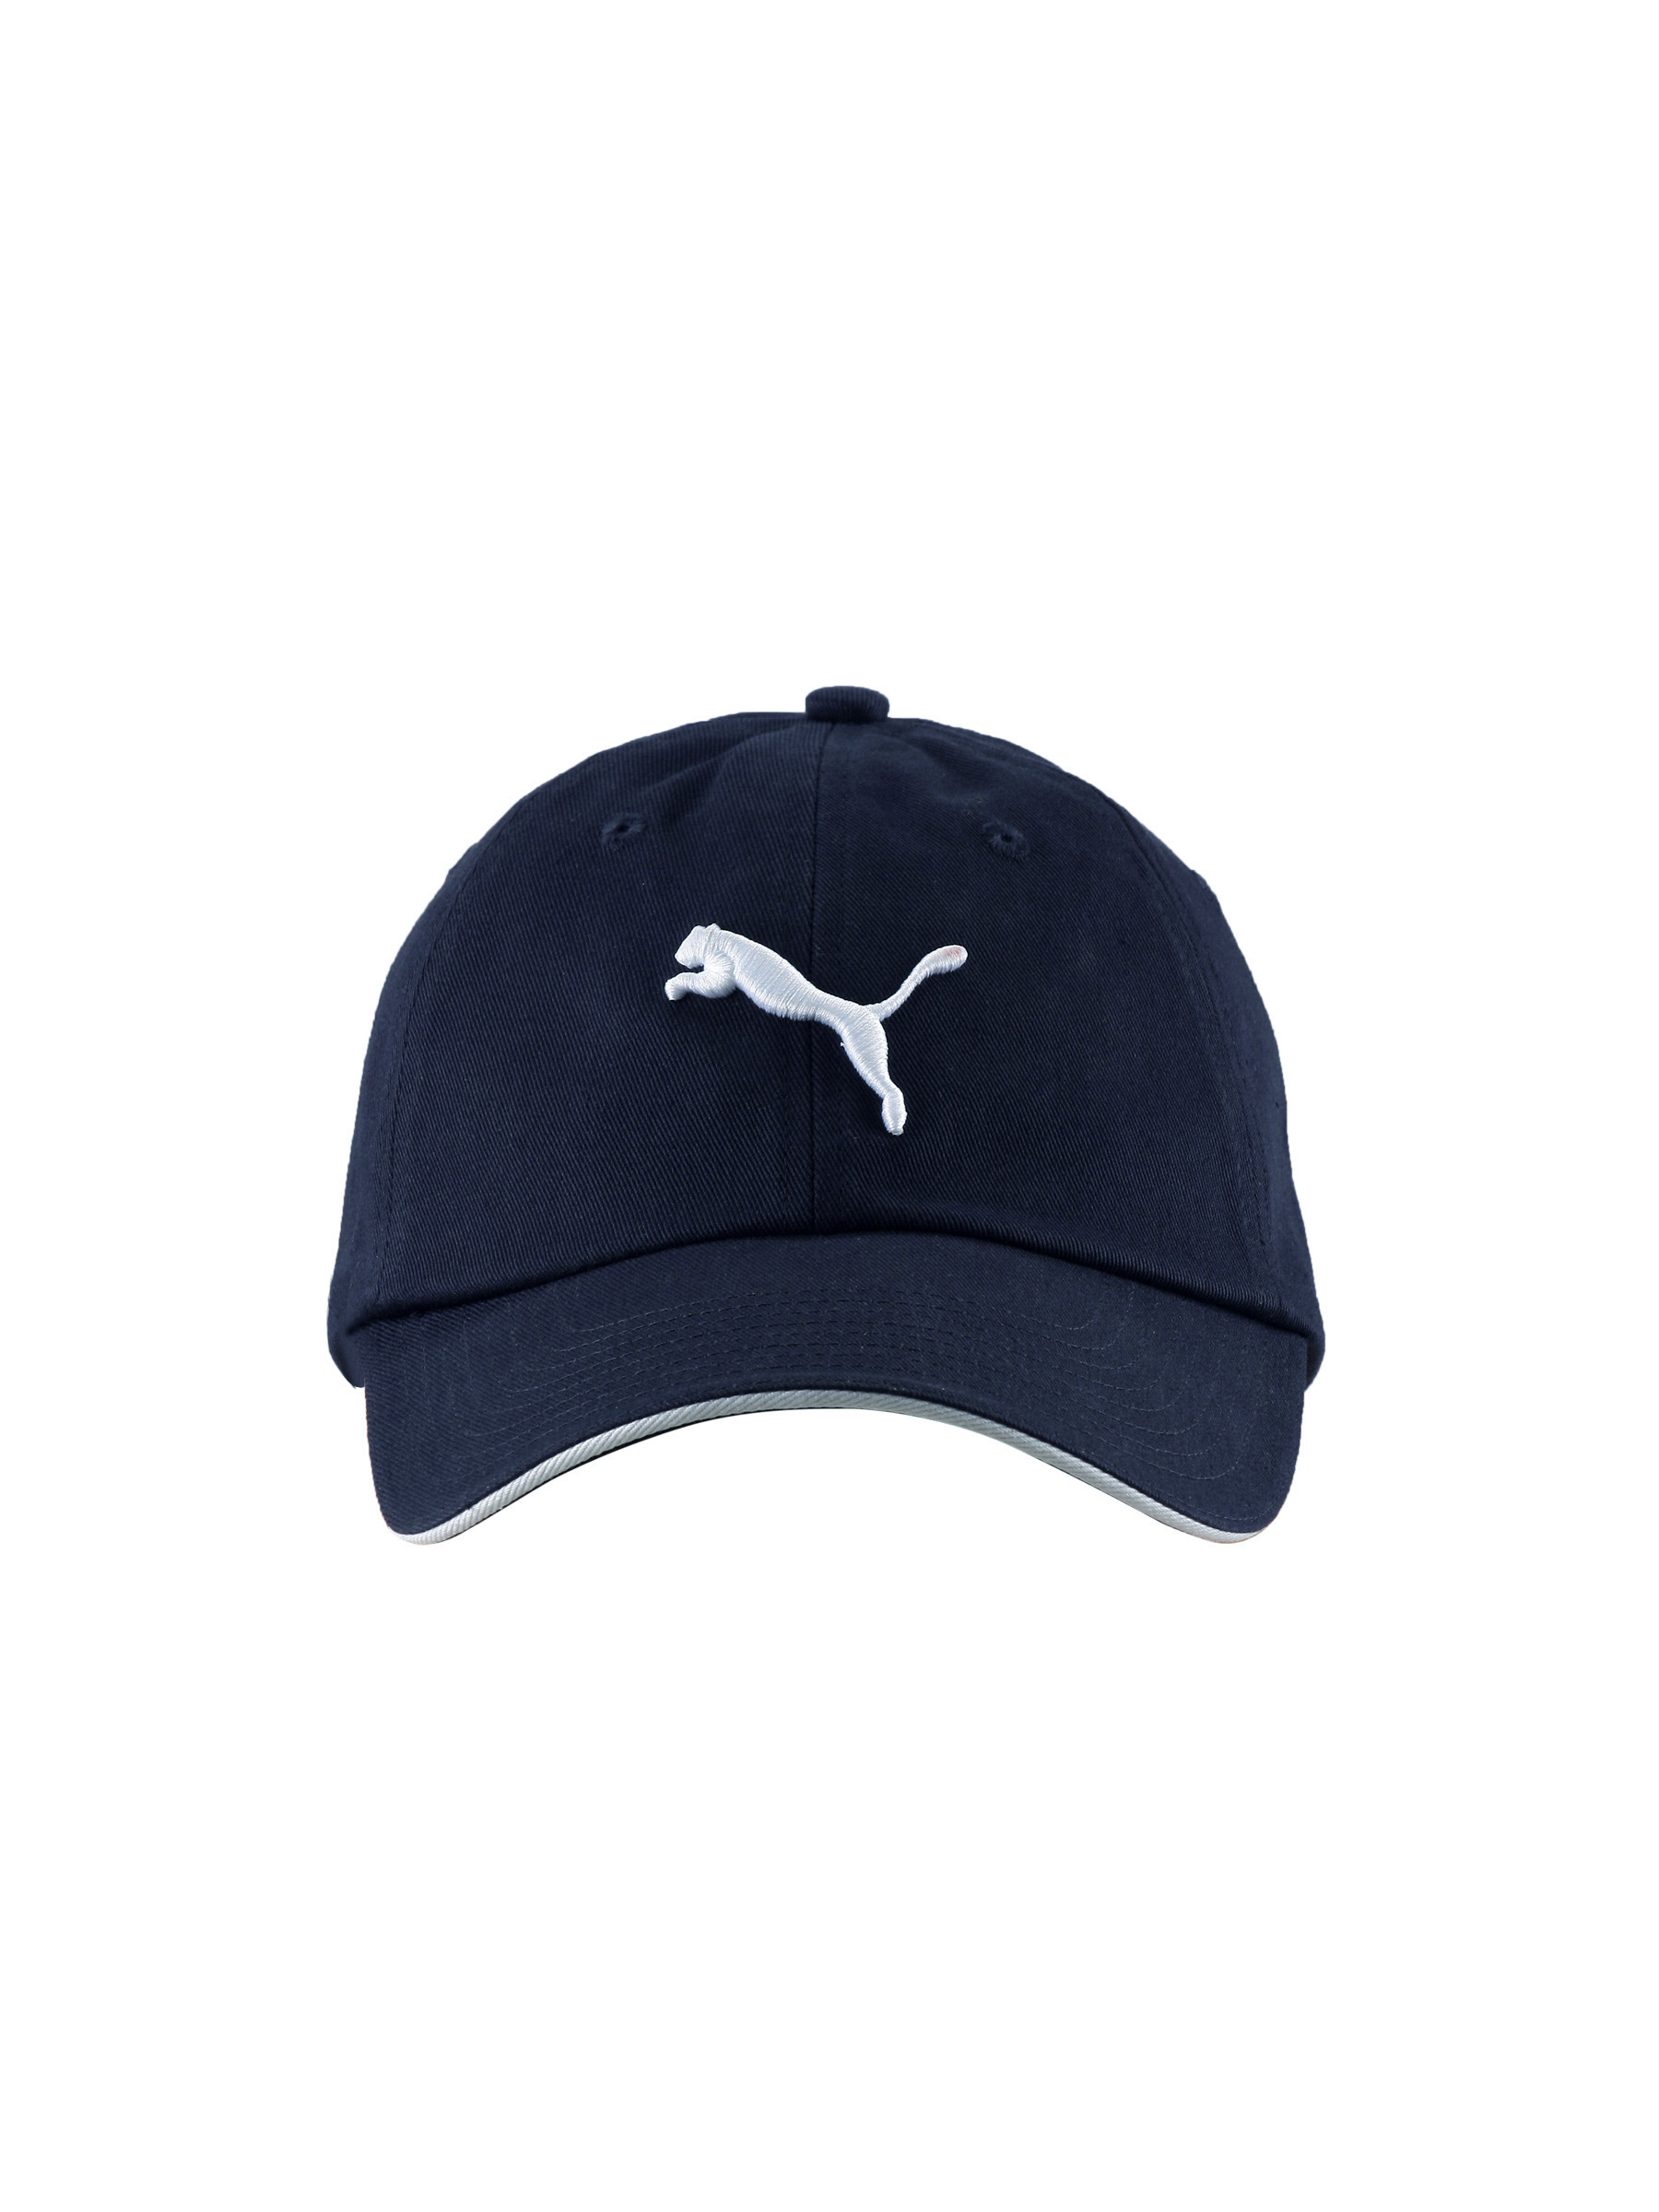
Puma Unisex Cat Logo Navy Blue Cap
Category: Accessories / Headwear / Caps
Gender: Unisex
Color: Navy Blue
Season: Fall 2011
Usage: Casual